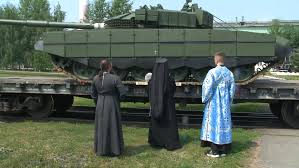
Label: Tank